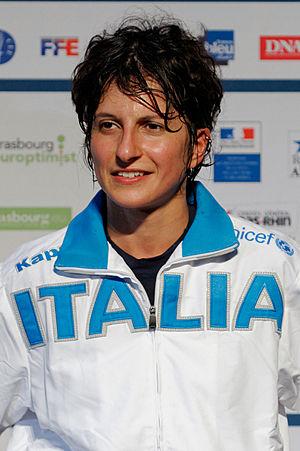
L'Italienne Bianca Del Carretto sur le podium de l'épée féminine aux championnats d'Europe d'escrime au Rhénus Sport de Strasbourg, le 8 juin 2014.
Bianca Del Carretto est une escrimeuse italienne, spécialiste de l'épée. Elle a été championne du monde et d'Europe par équipe. À Strasbourg, elle remporte le titre européen en individuel devant la Française Marie-Florence Candassamy.